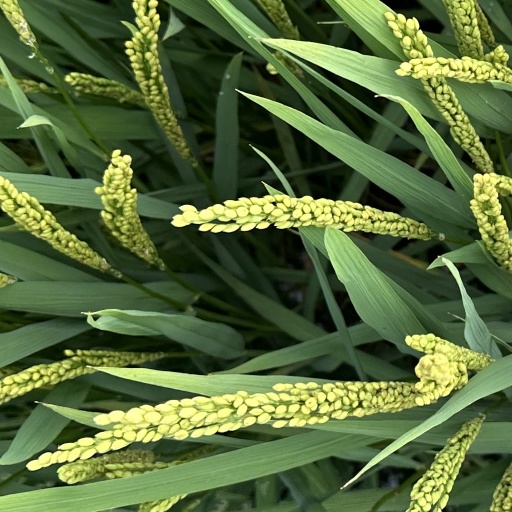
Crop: rice